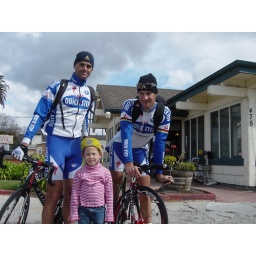
Gwen meets her favorite bike racer, Tom Boonen outside a market in Solvang.